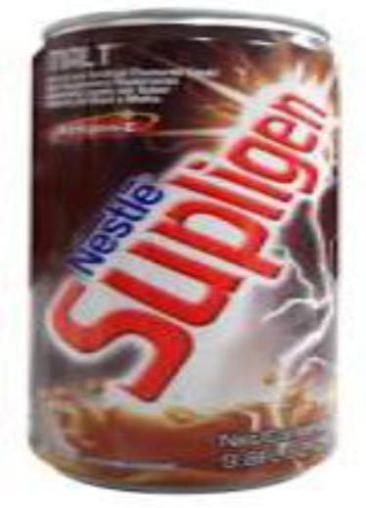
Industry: Food